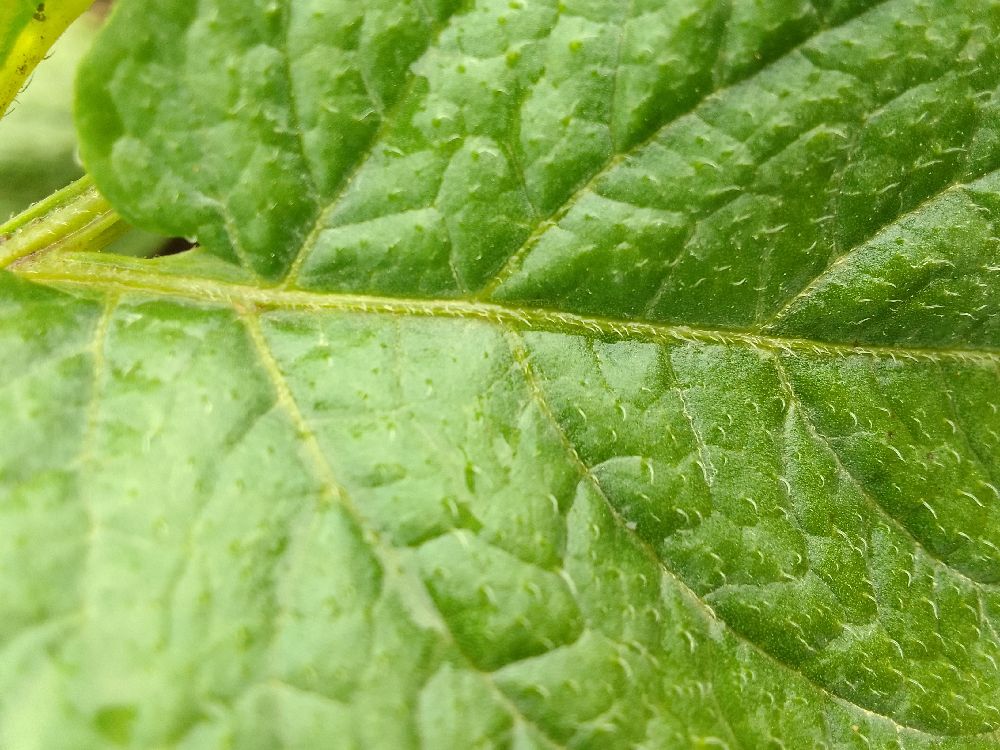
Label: Healthy